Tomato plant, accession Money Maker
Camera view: horizontal (90 deg, fisheye); turntable rotation: 210 degrees
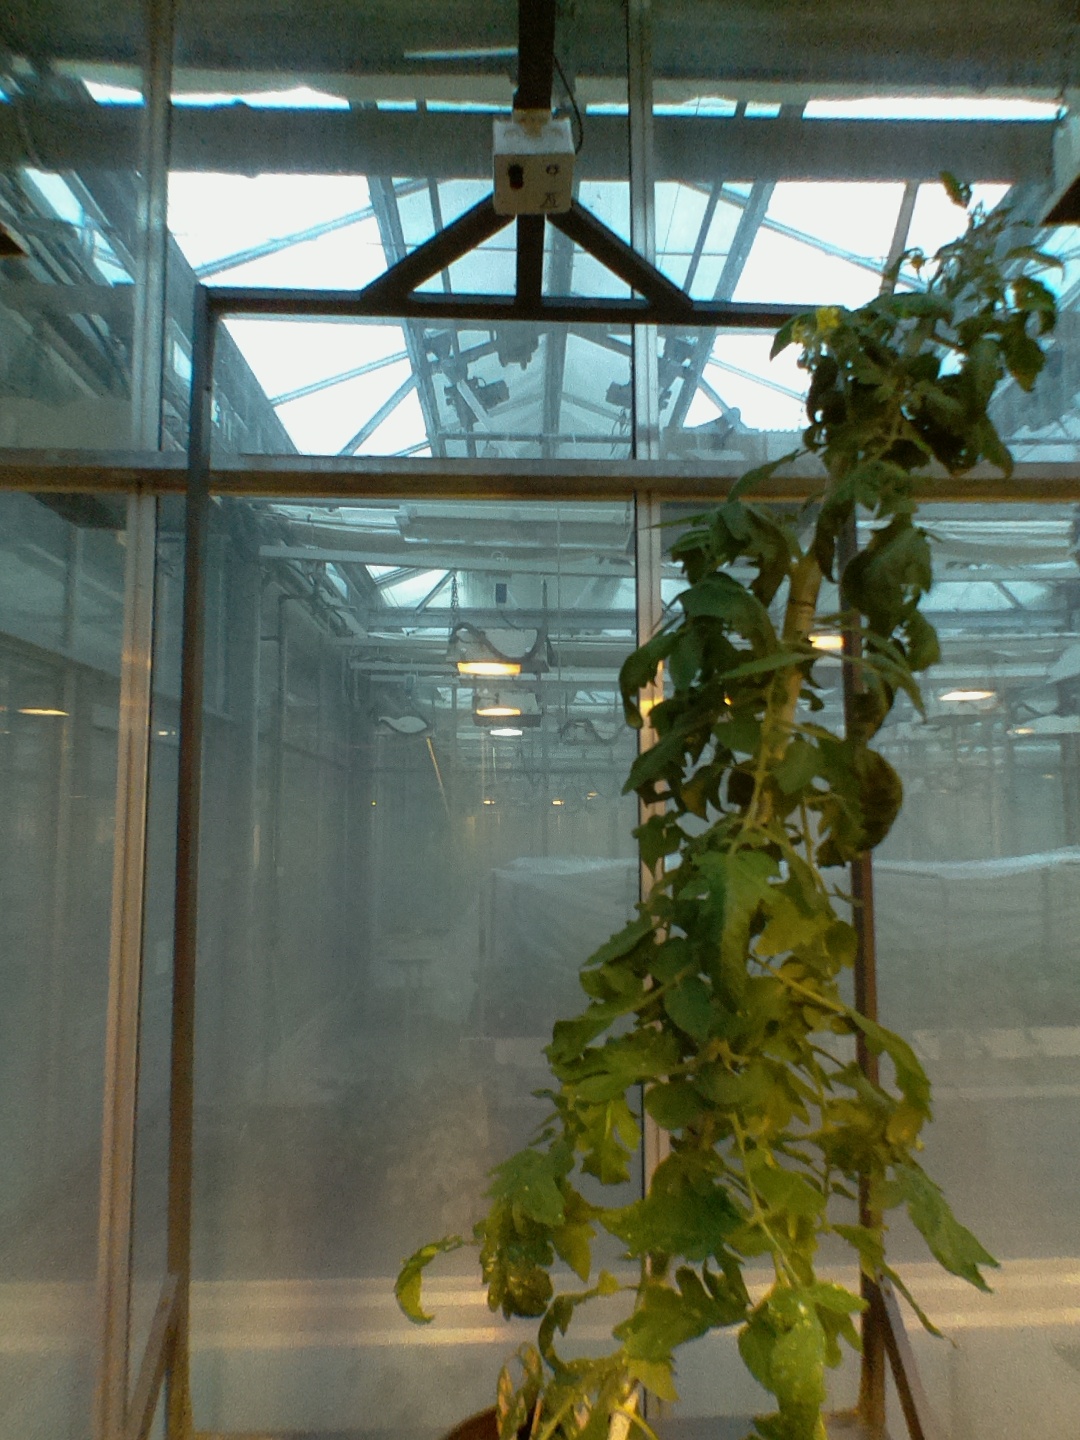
BBCH growth stage 70: Fruits at the main stem or branches visibles